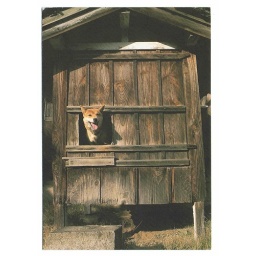
Shiba's in wooden house